United Nations Security Council Resolution 1273

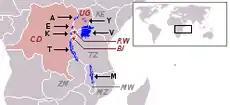
African Great Lakes region

United Nations Security Council resolution 1273, adopted unanimously on 5 November 1999, after reaffirming resolutions 1234 (1999) and 1258 (1999) on situation in the Democratic Republic of the Congo, the Council extended the deployment of the 90 military liaison personnel as part of efforts to assist the peace process in the country until 15 January 2000.